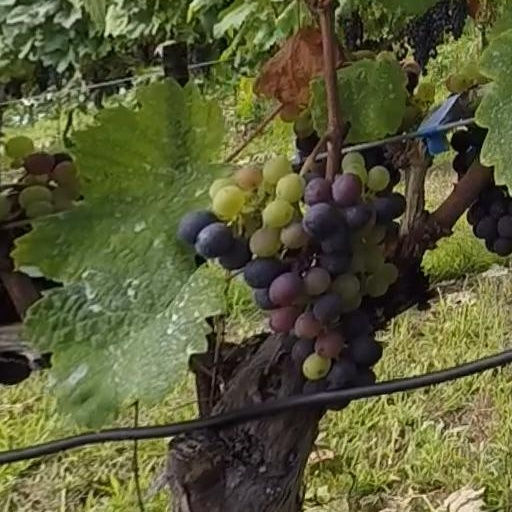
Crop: grape